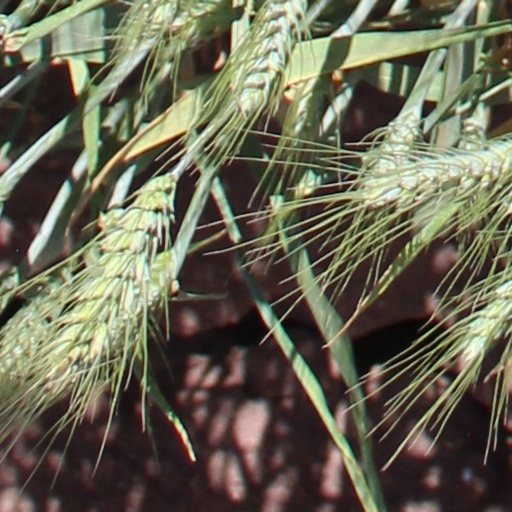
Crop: wheat